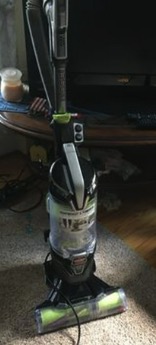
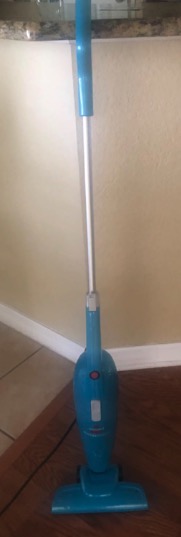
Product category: items_vacuum
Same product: no